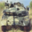
Label: tank